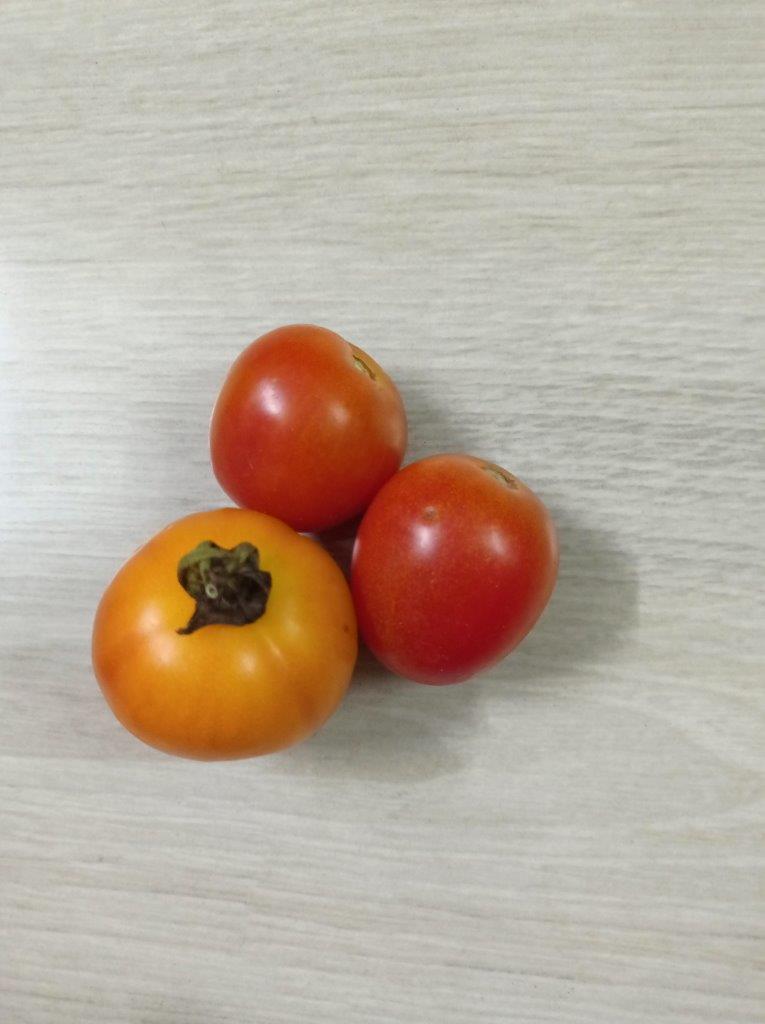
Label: Fresh